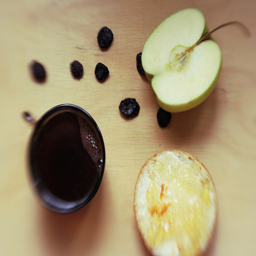
A cup of juice, a couple of raisins, and an apple.
Blurred photo of coffee,raisins, apple and bread
There is a half of an apple and some raisons on a table
a close up of a drink and an apple cut in half
A sliced apple on a table with raisins and a container of dark liquid.